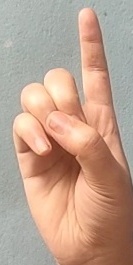
ASL sign: D